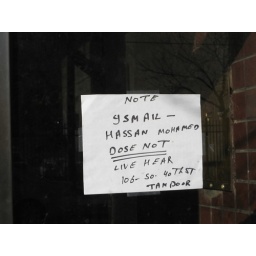
sign in the window of a local restaurant